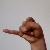
The image shows a hand gesture representing the letter 'J' in Indian Sign Language.